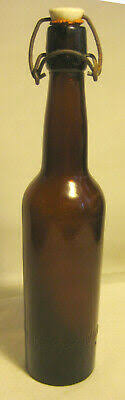
Waste category: glass